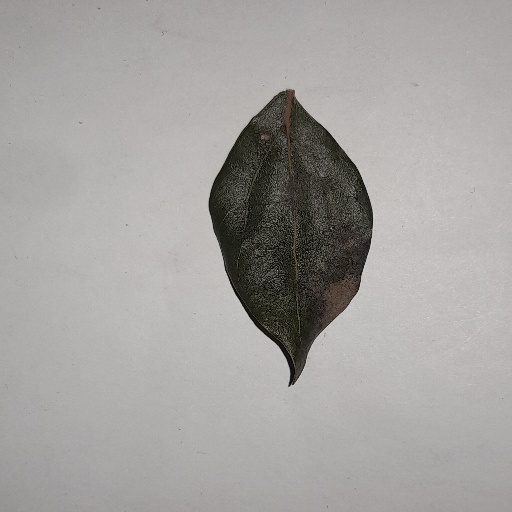
Species: Camphor
Leaf condition: Bacterial Spot